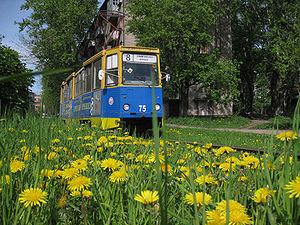
Tramway N°75-8 de la ville de Cherepovets passant dans la rue Vologodskoï
Le tramway de Tcherepovets est le réseau de tramways de la ville de Tcherepovets, dans l'oblast de Vologda, en Russie. Il comporte trois lignes, mais la ville a exploité jusqu'à cinq lignes dans les années 1980. Le réseau est officiellement mis en service le 19 octobre 1956.